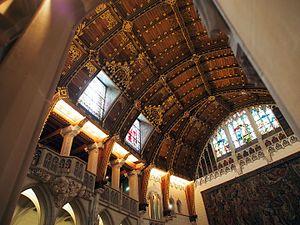
Le château de Haar est situé près de Haarzuilens dans la commune d'Utrecht, dans la province du même nom aux Pays-Bas.